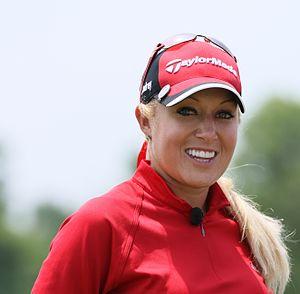
Natalie Anne Gulbis, née le 7 janvier 1983 à Sacramento, est une golfeuse professionnelle américaine qui joue aux États-Unis sur le LPGA Tour. Elle remporte son premier titre sur le circuit professionnel en 2007 à l'Evian Masters en France.